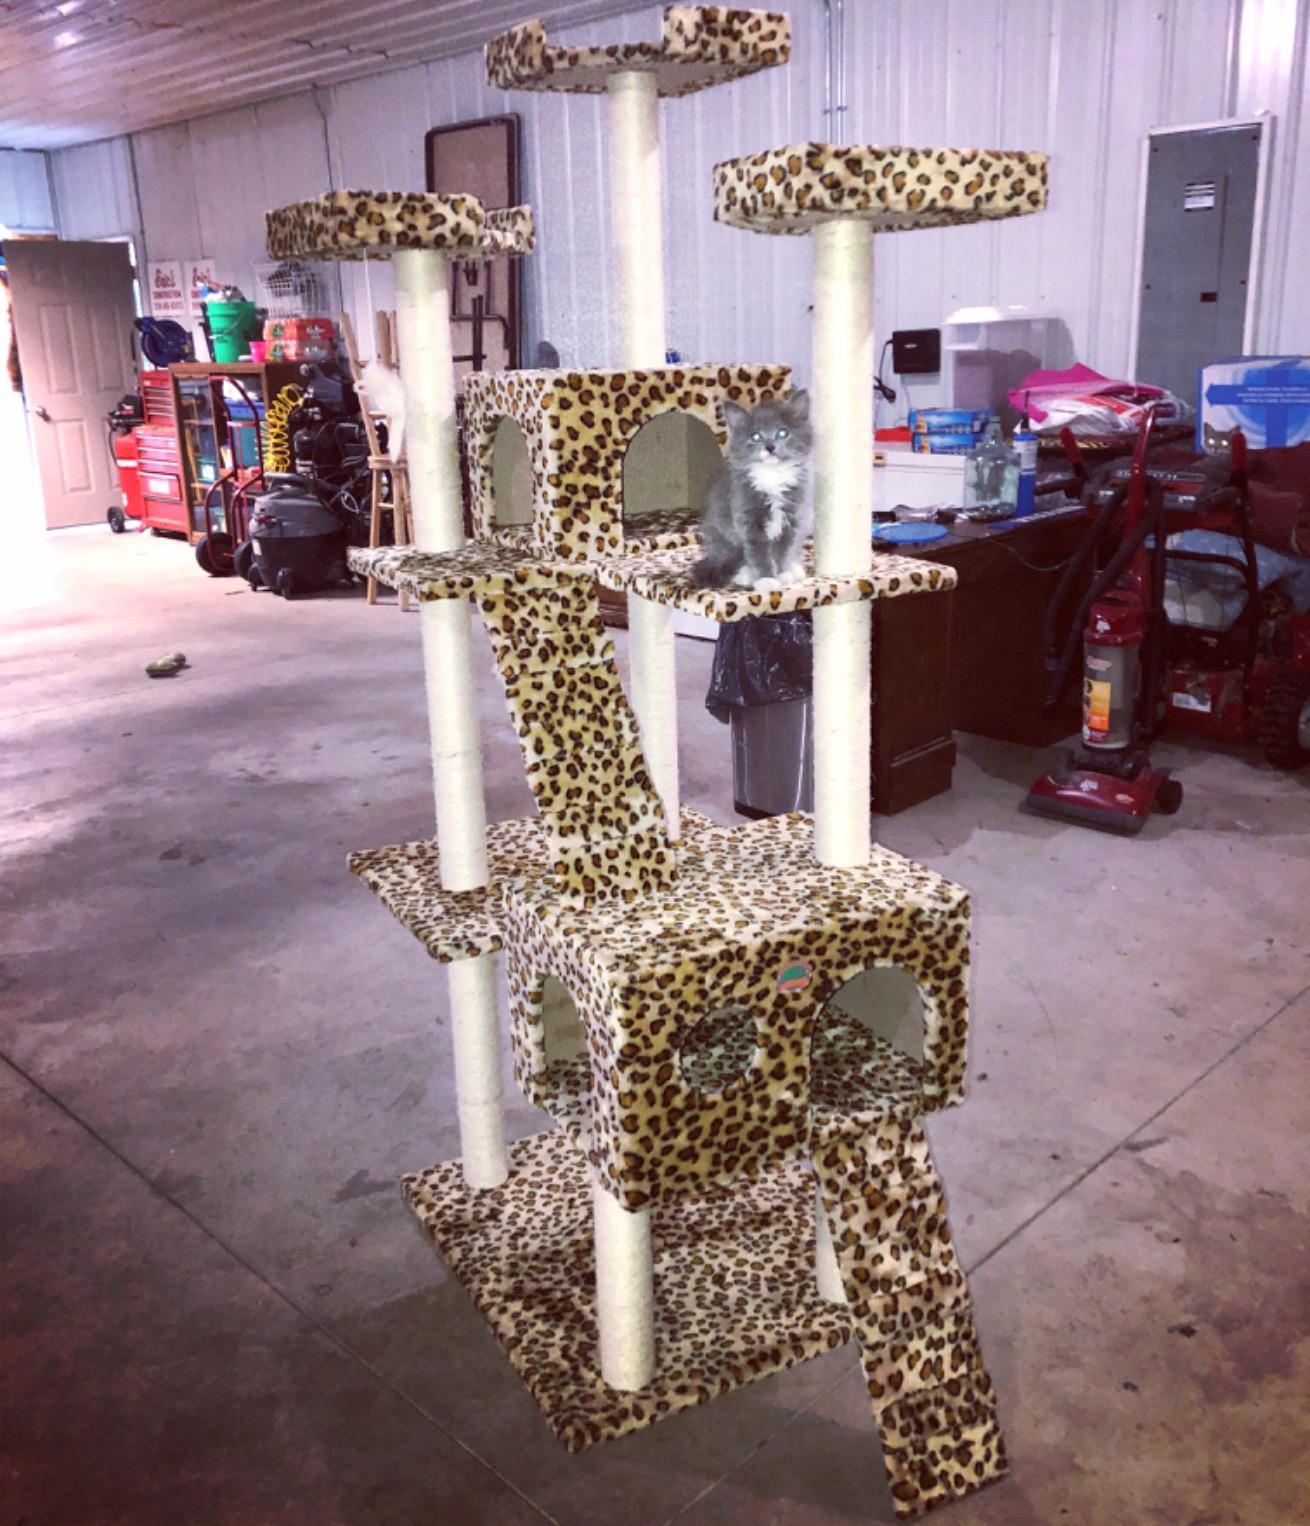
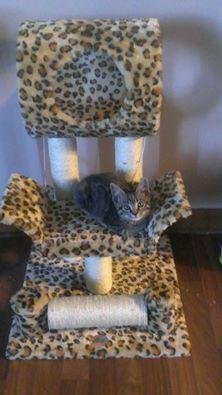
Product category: items_cat tree
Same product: no